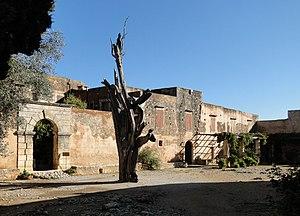
L'entrée (à gauche) menant à la cour du réfectoire du monastère d'Arkadi en Crète, Grèce
Le monastère d’Arkadi est un monastère orthodoxe situé sur un plateau fertile à 23 km au sud-est de Rethymnon, sur l'île de Crète.